Anna (daughter of Presian)

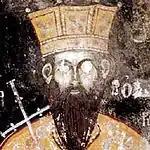
The depiction of Anna's brother Boris. Monastery of Saint Naum.

Anna (in Bulgarian: Анна) was a Bulgarian noble lady and the daughter of the Khan of Bulgaria. She lived in the 9th century.